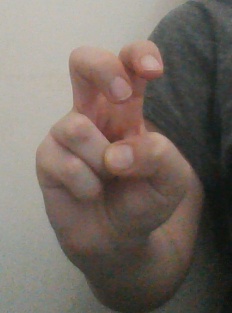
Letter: toot